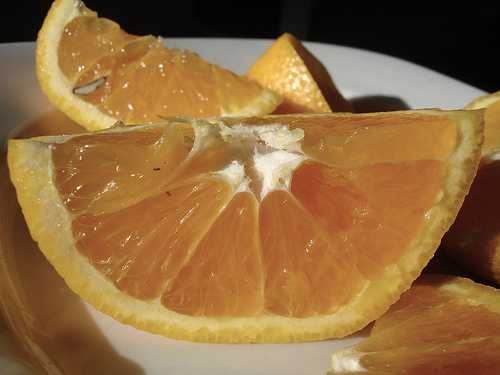
Label: Orange